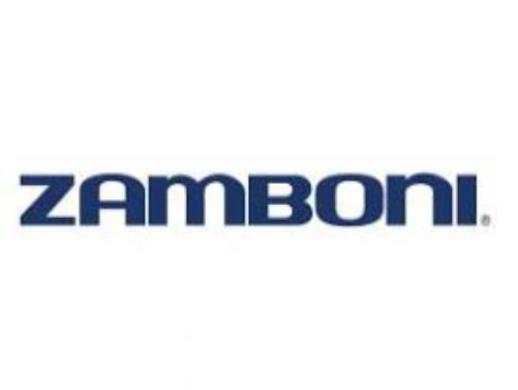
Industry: Transportation